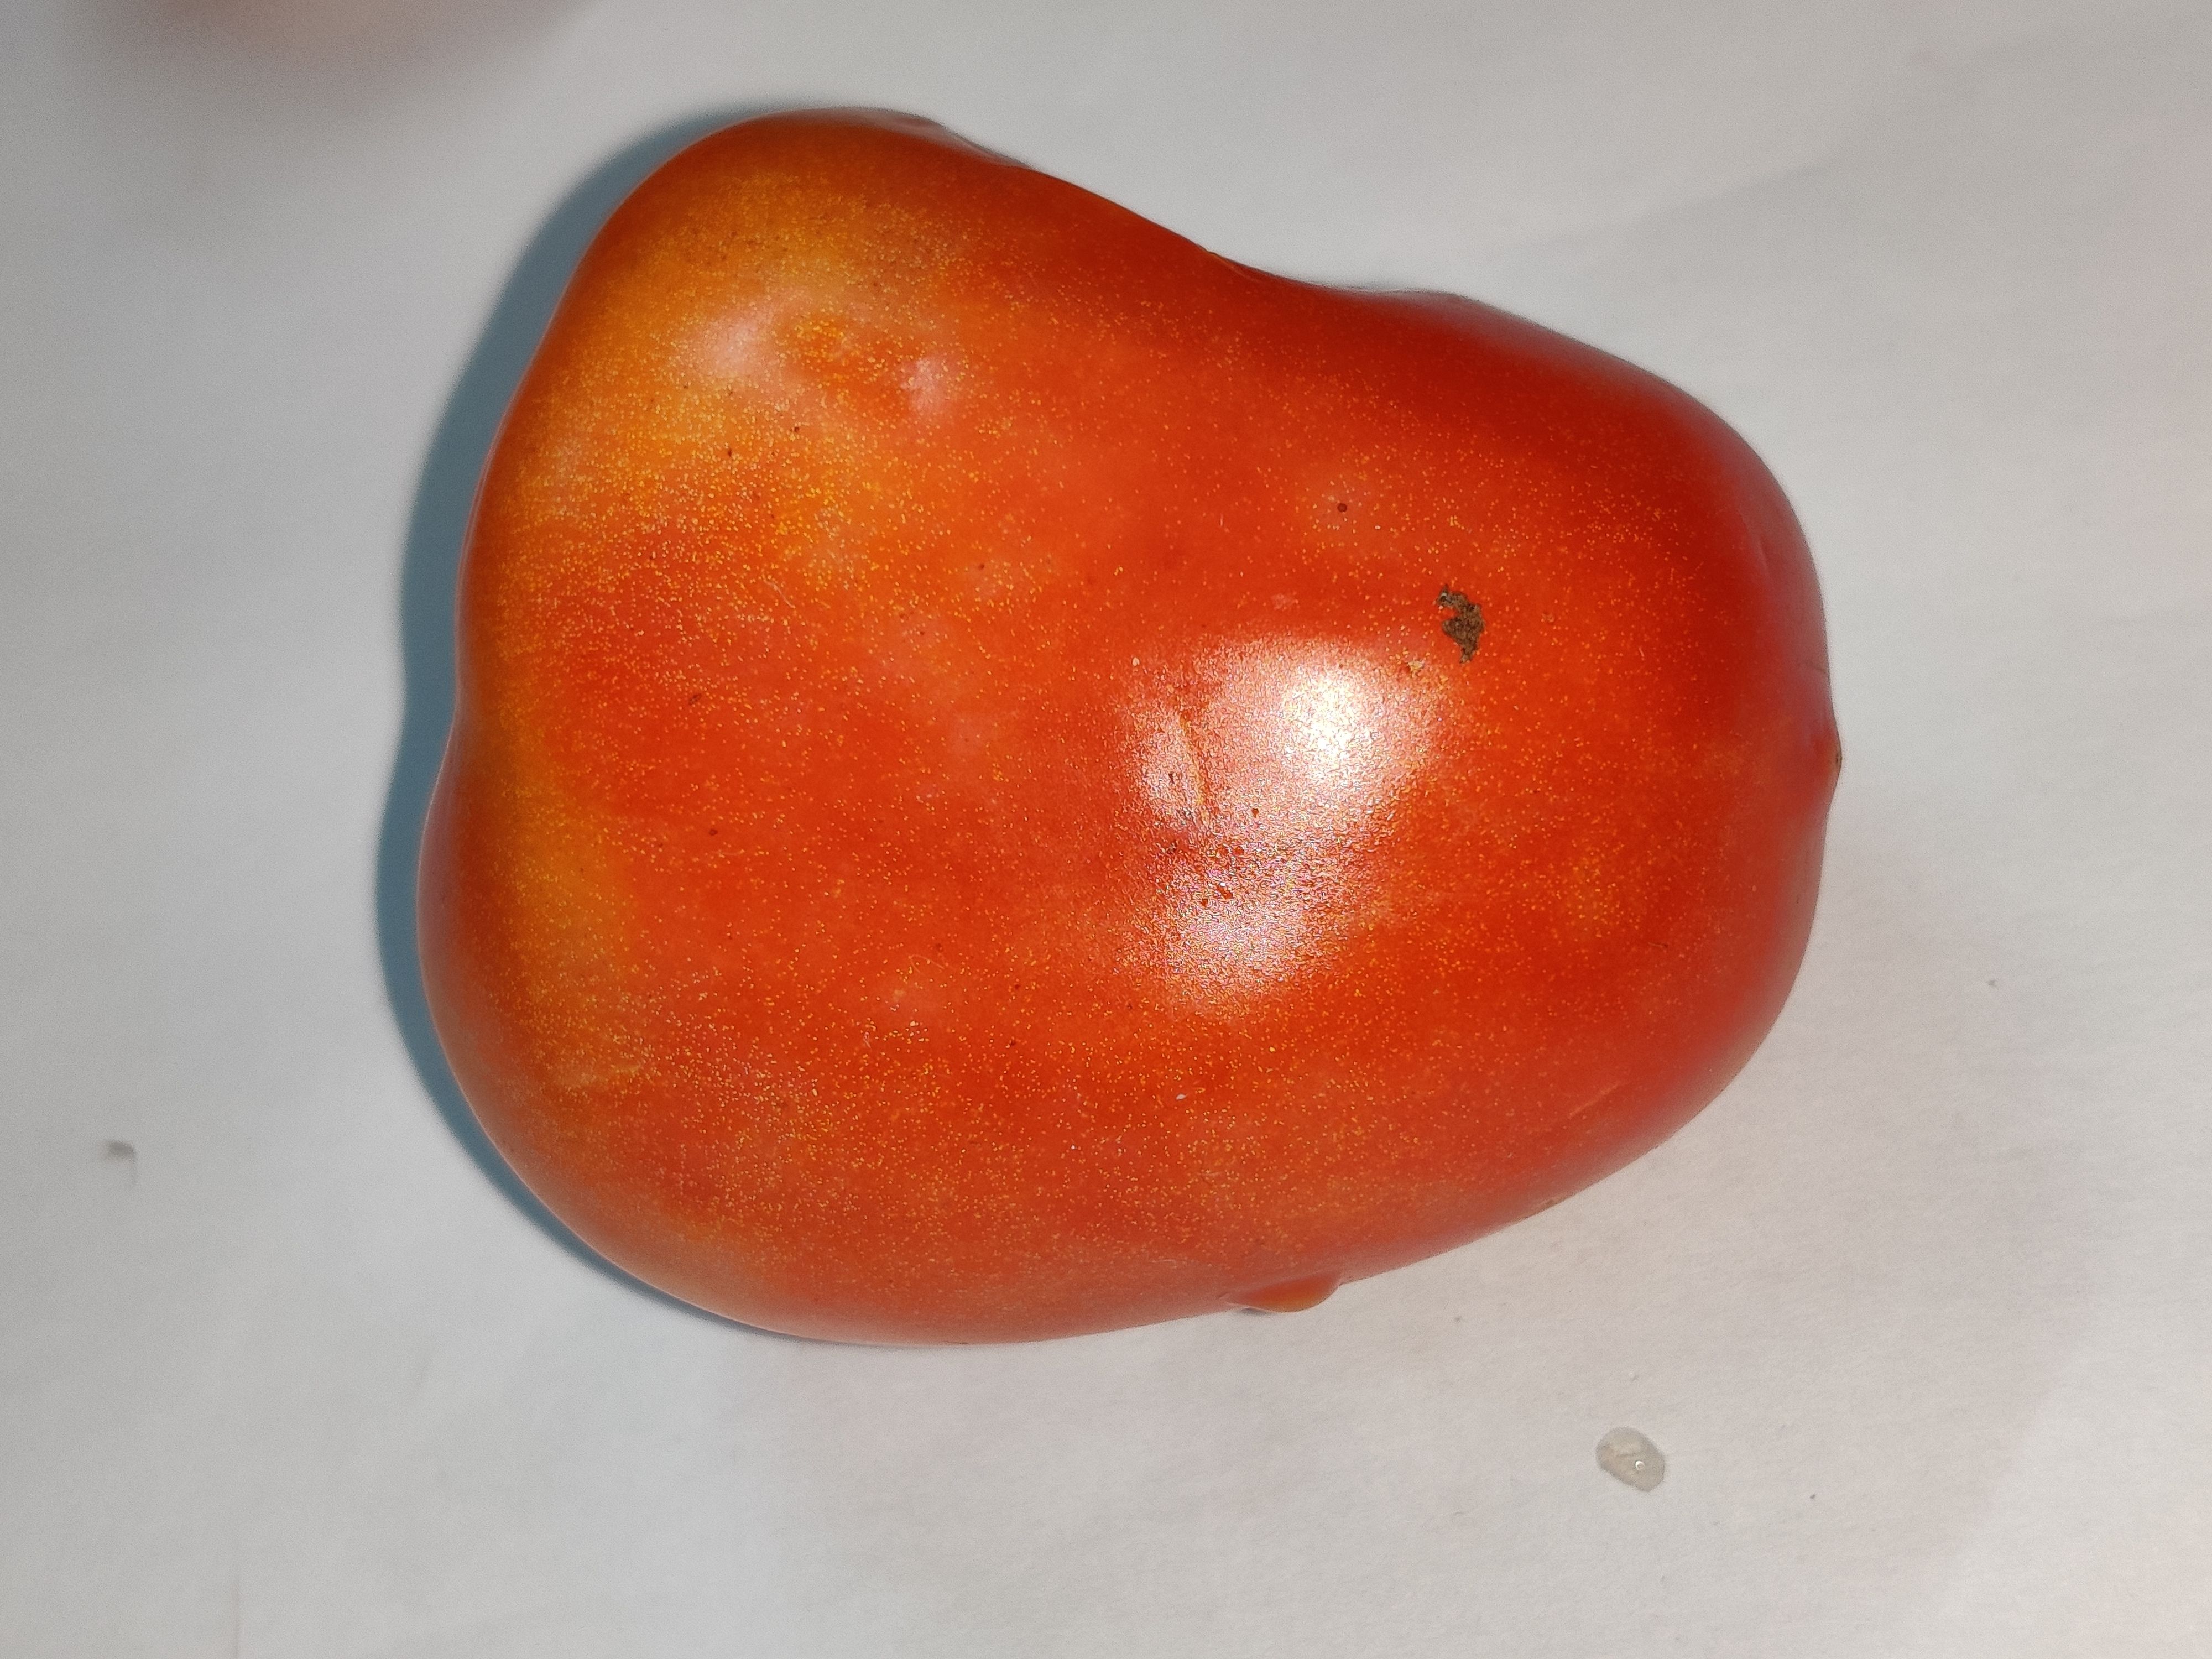
Fruit: tomatoes
Grade: 1st-grade